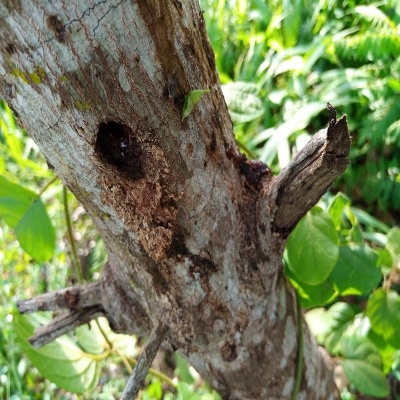
Crop: Cashew
Condition: gumosis